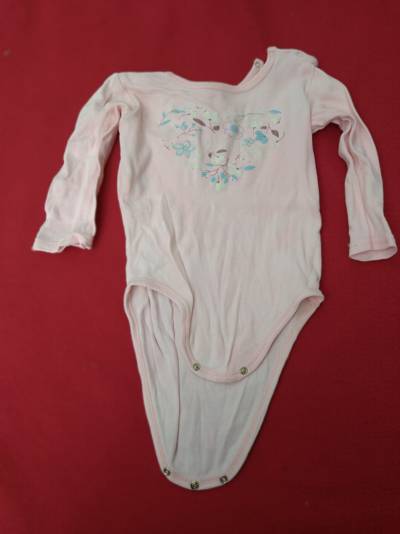
Waste category: clothes